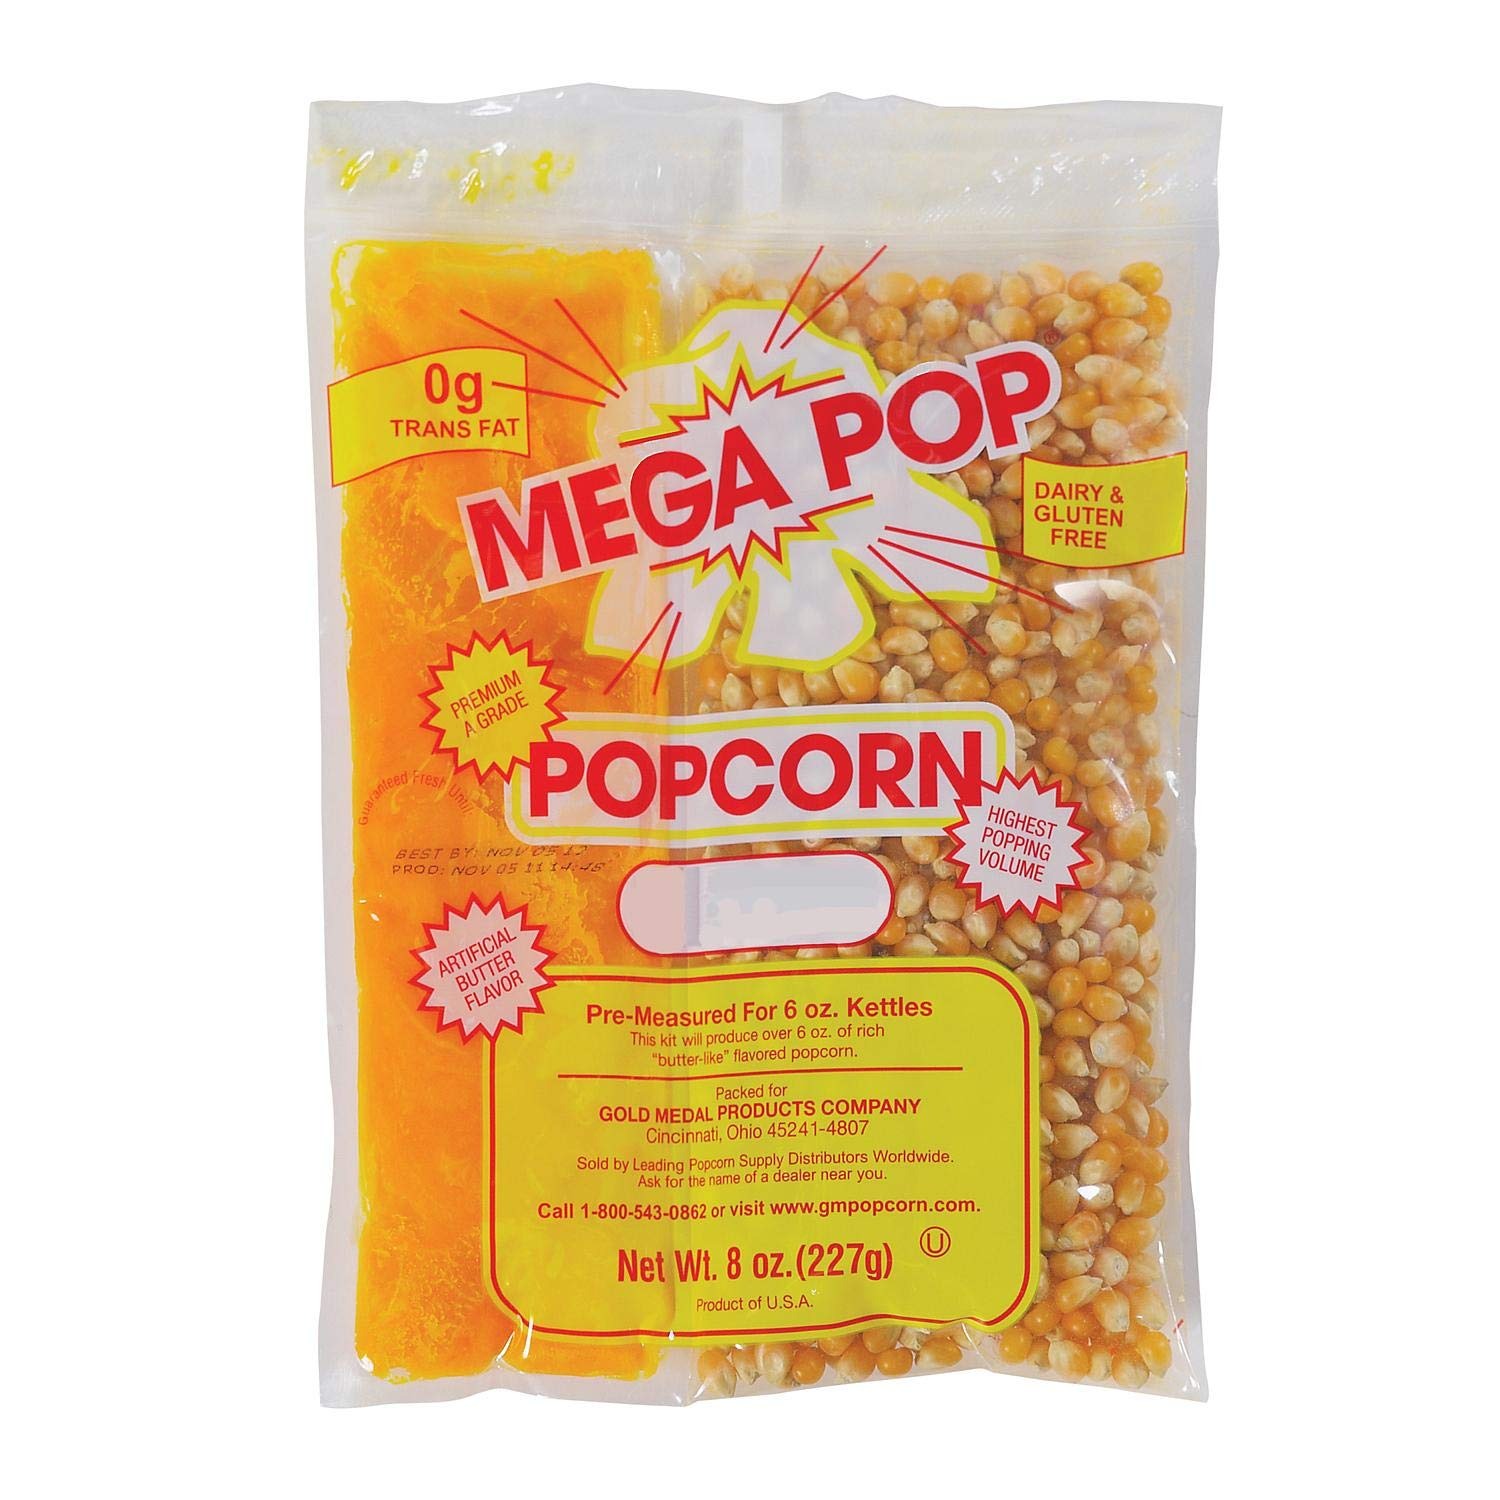
Item Name: MEGA-POP 36 ct 8 oz. corn kit for 6 oz popper
Bullet Point: Made in UNITED STATES
Product Description: 6 Oz Corn Kit - 36 Ct
Value: 288.0
Unit: Ounce

Price: 59.74